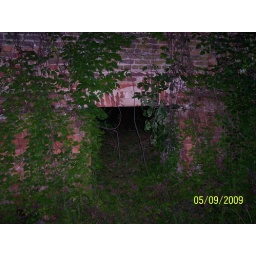
Ground floor window. The bottom of this window is now buried under silt as is the botom floor of the mill.